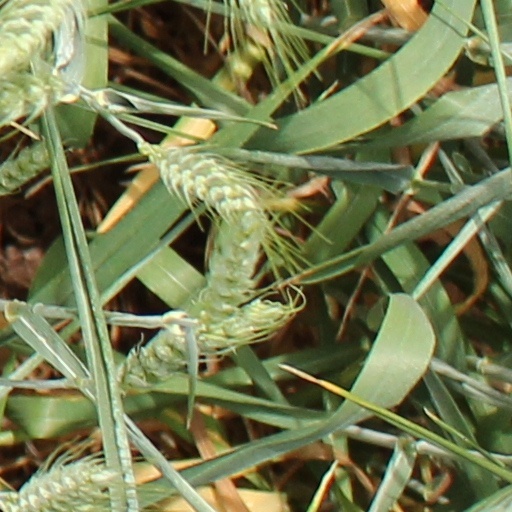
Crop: wheat